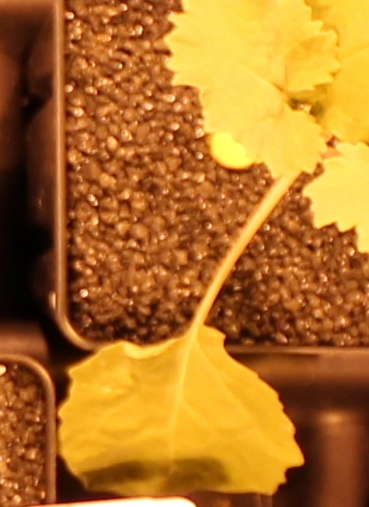
Label: Canola